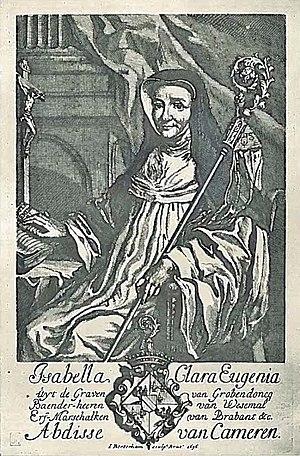
Portrait armorié avec crosse épiscopale d'Isabelle de Grobbendonck, abbesse de la Cambre
La similitude de la crosse épiscopale avec le lituus des haruspices étrusques puis des augures romains, comme Cicéron, mérite d'être signalée. La plus ancienne mention connue du bâton pastoral remonte au VIIème siècle.
Le droit héraldique de l'Église catholique est fondé sur l'ordre hiérarchique de sa constitution. Tandis que le droit d'état de la noblesse, à l'origine des armoiries, était subordonné à l'exercice du métier des armes et à la naissance, le droit d'état de la hiérarchie est fondé sur l'exercice des charges ecclésiastiques et sur une consécration. La naissance ne joue aucun rôle décisif.
Liste exhaustive des abbesses de l'abbaye de la Cambre.